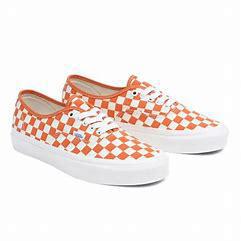
Brand: Vans
Model: Anaheim Factory Authentic 44 DX